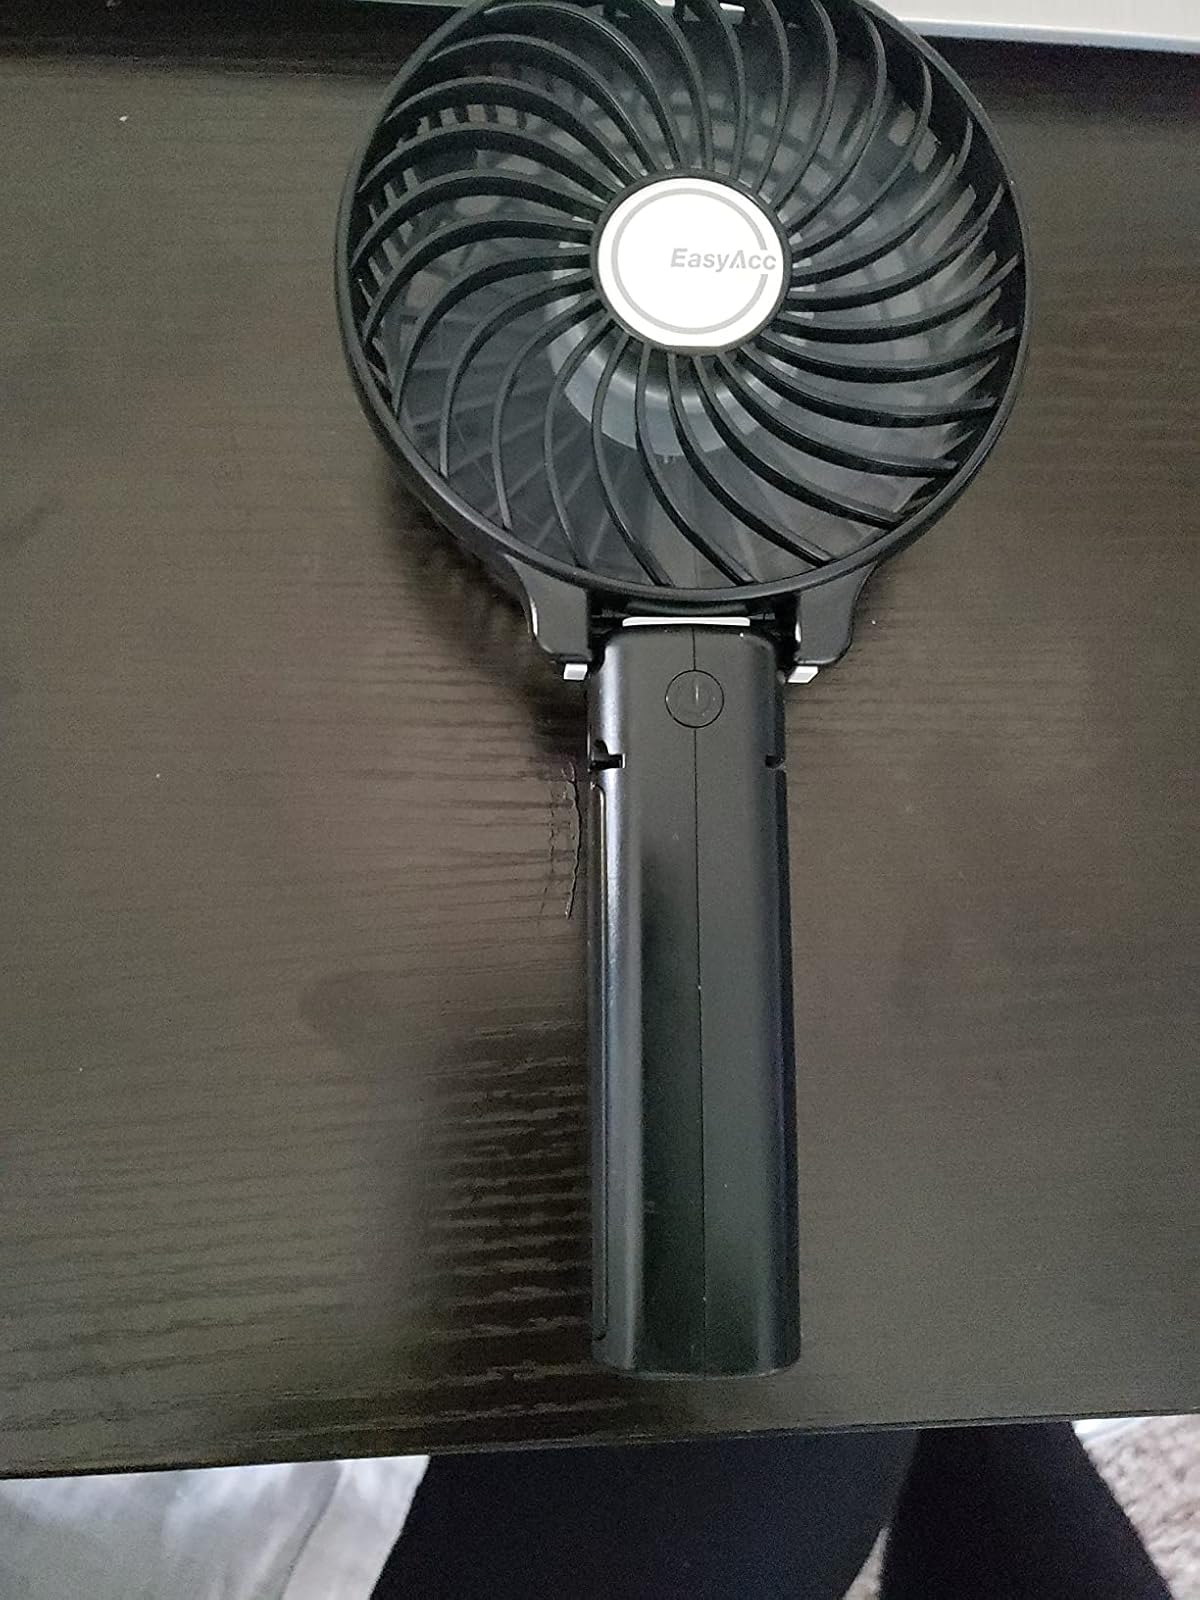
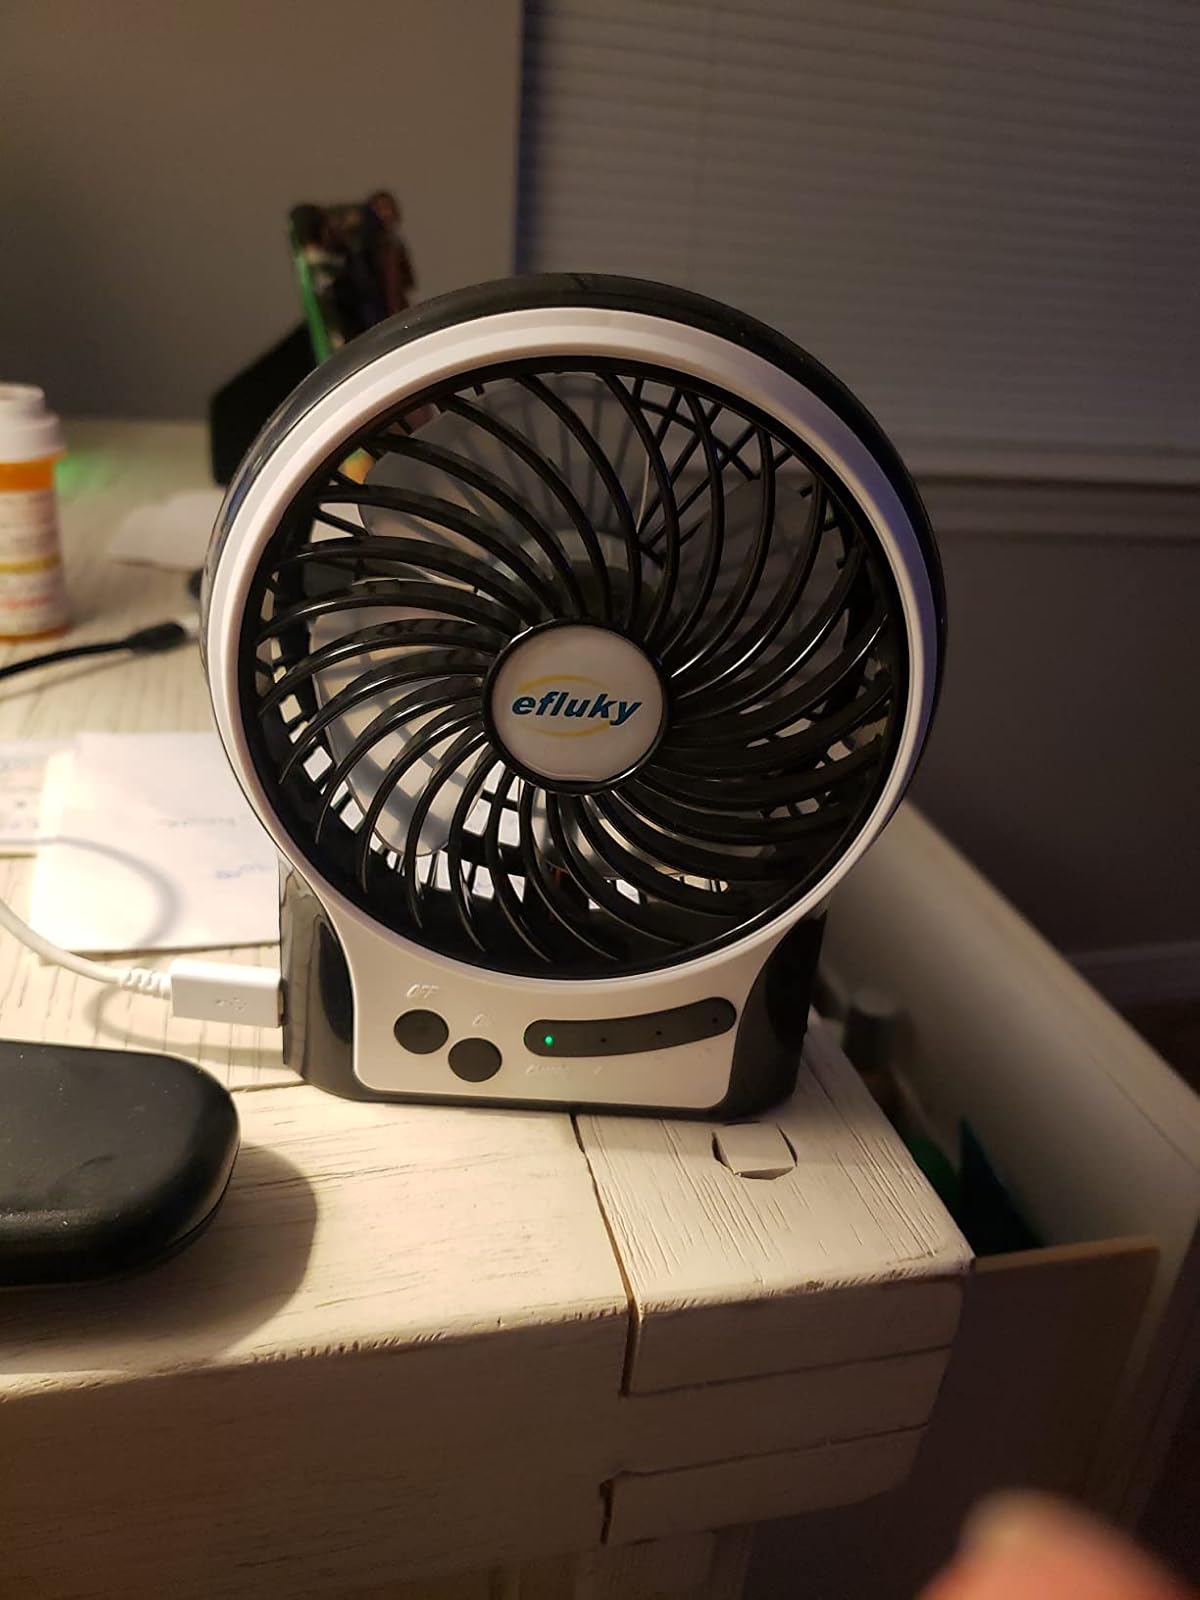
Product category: fan
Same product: no